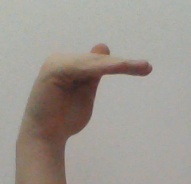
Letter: khaa